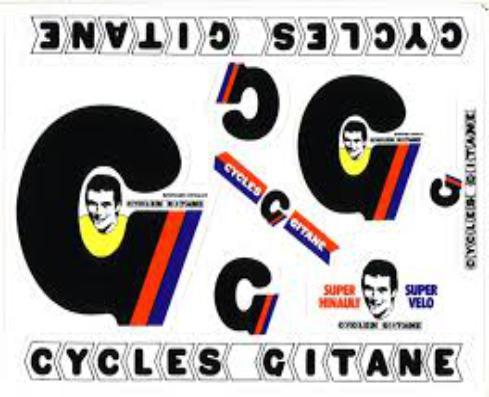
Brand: gitane
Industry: Transportation